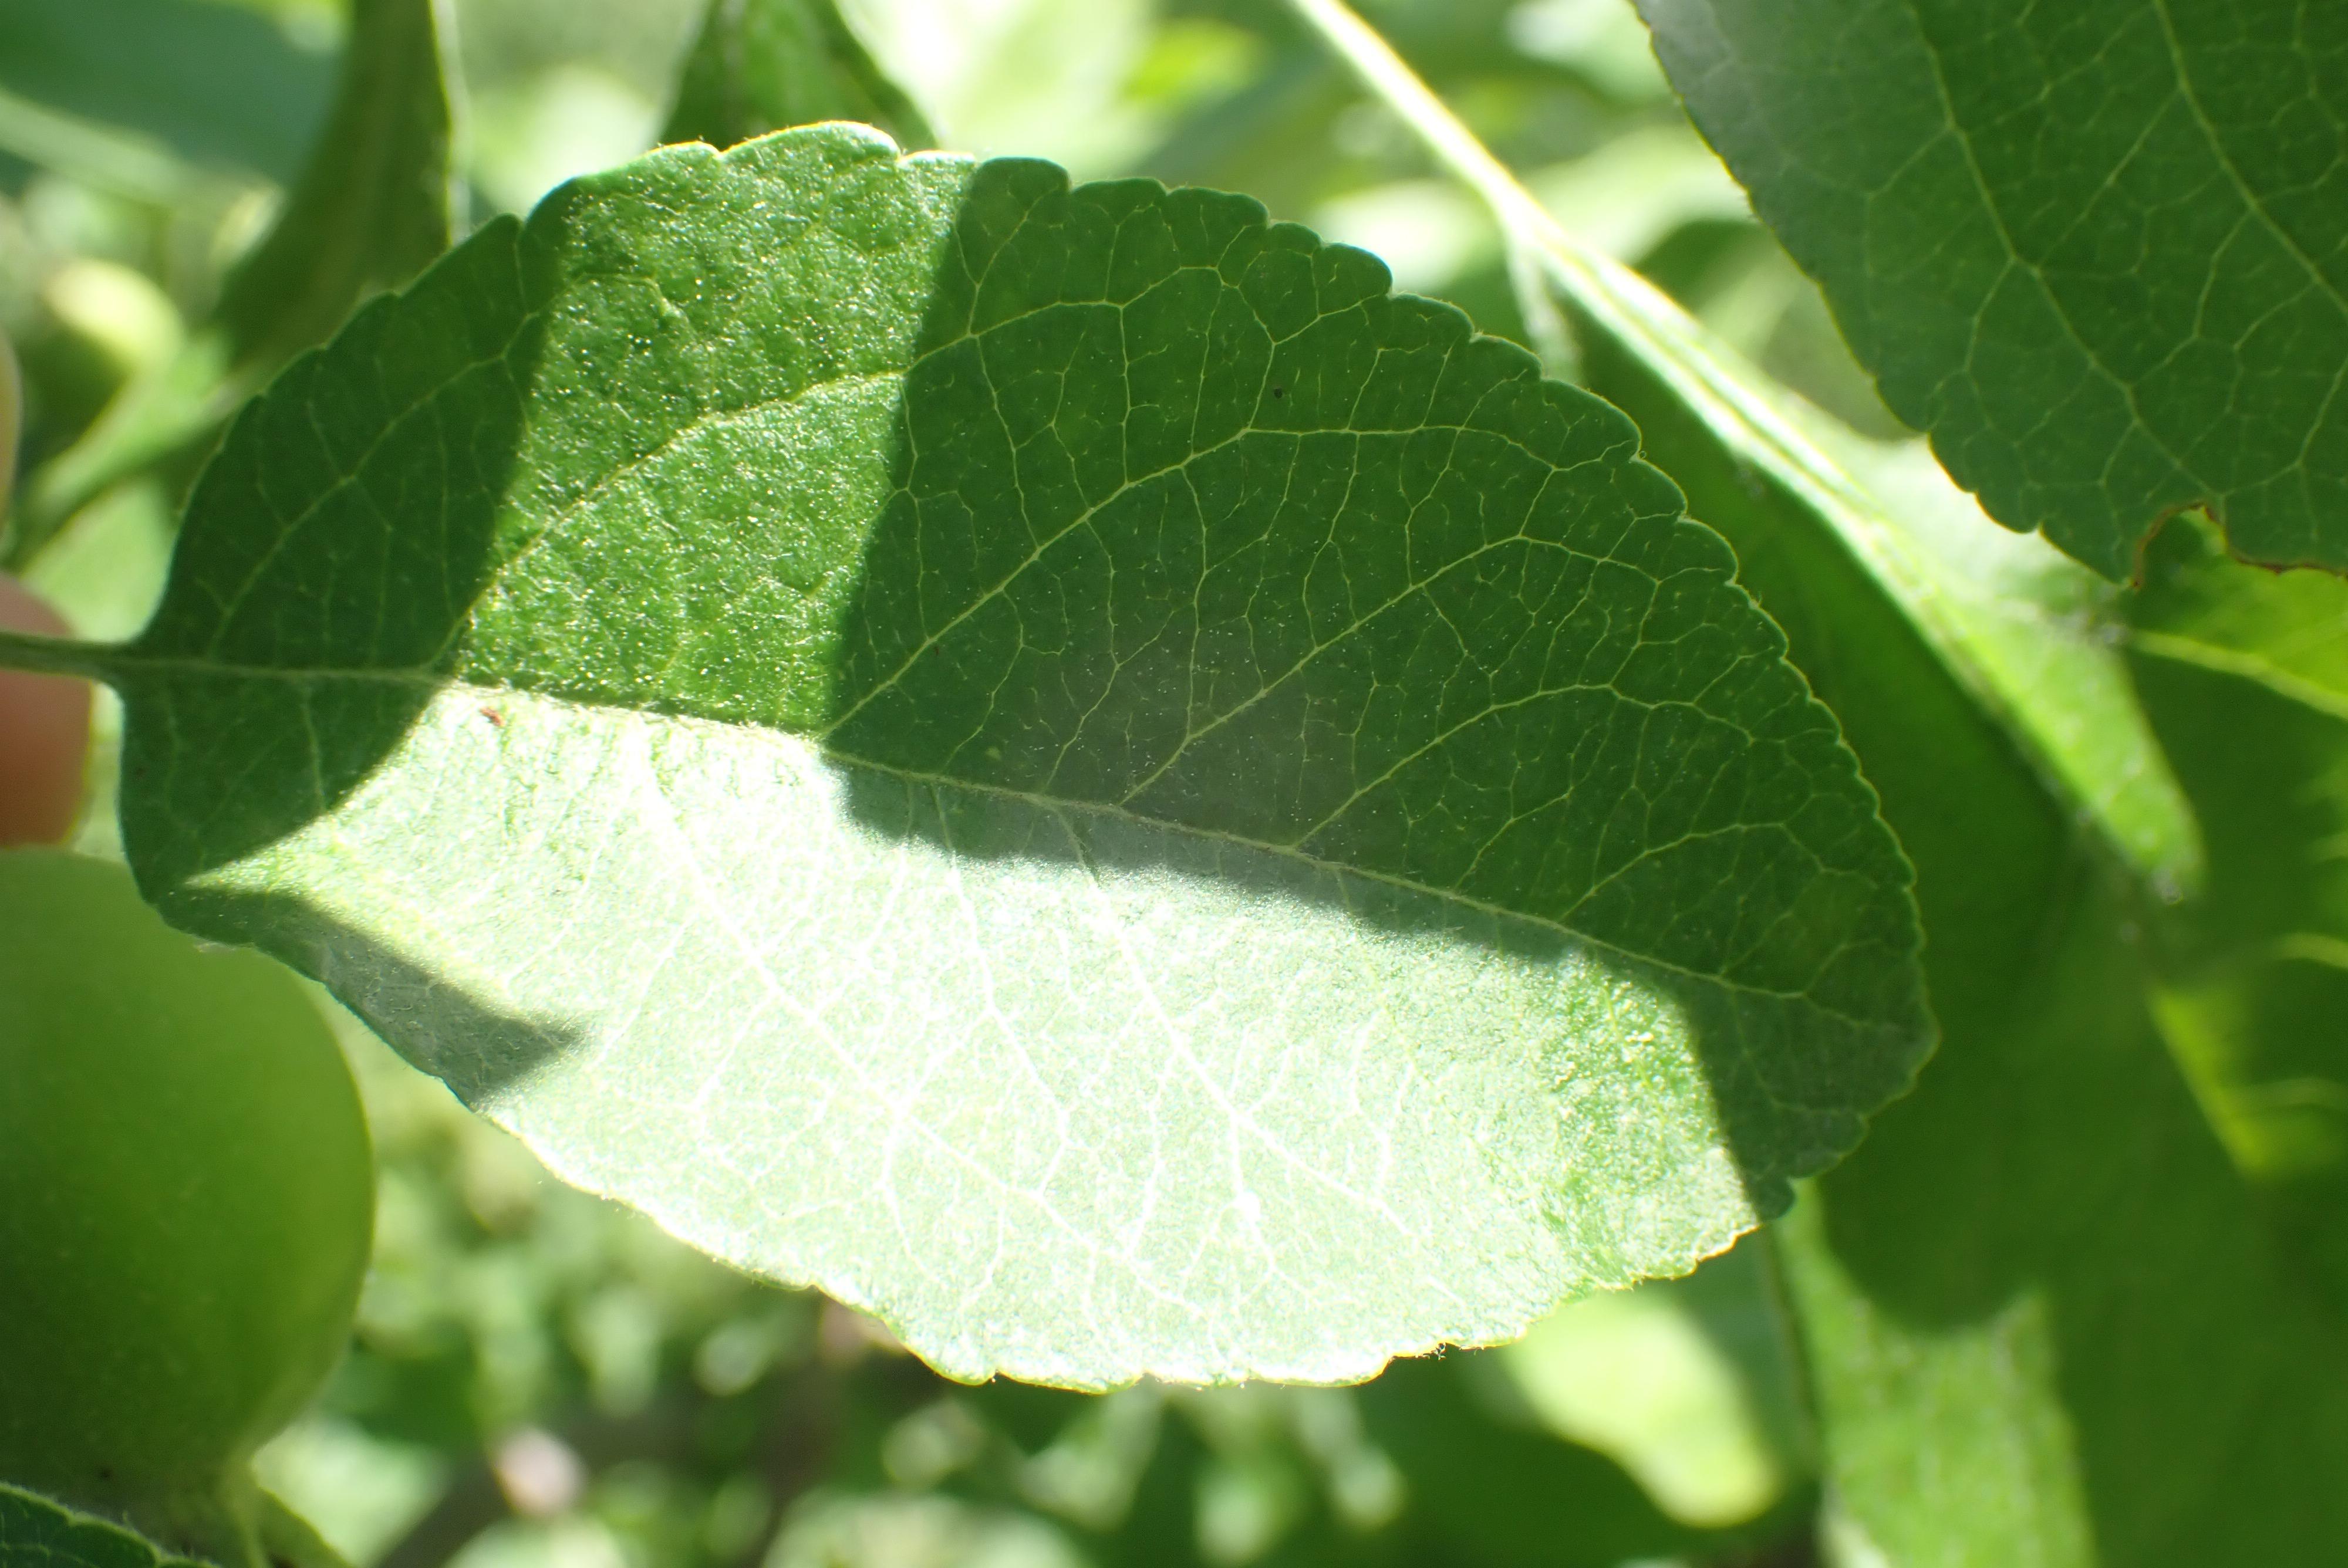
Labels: healthy